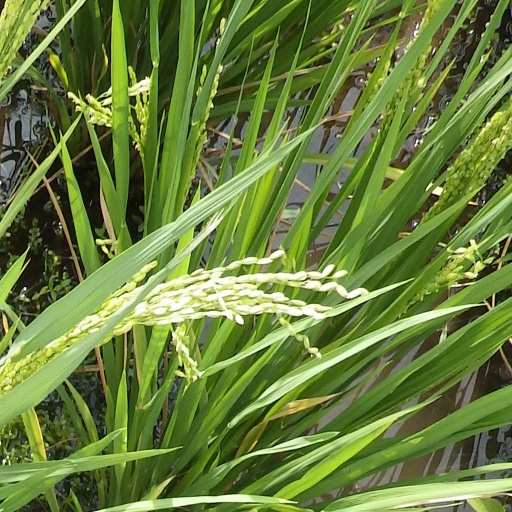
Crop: rice